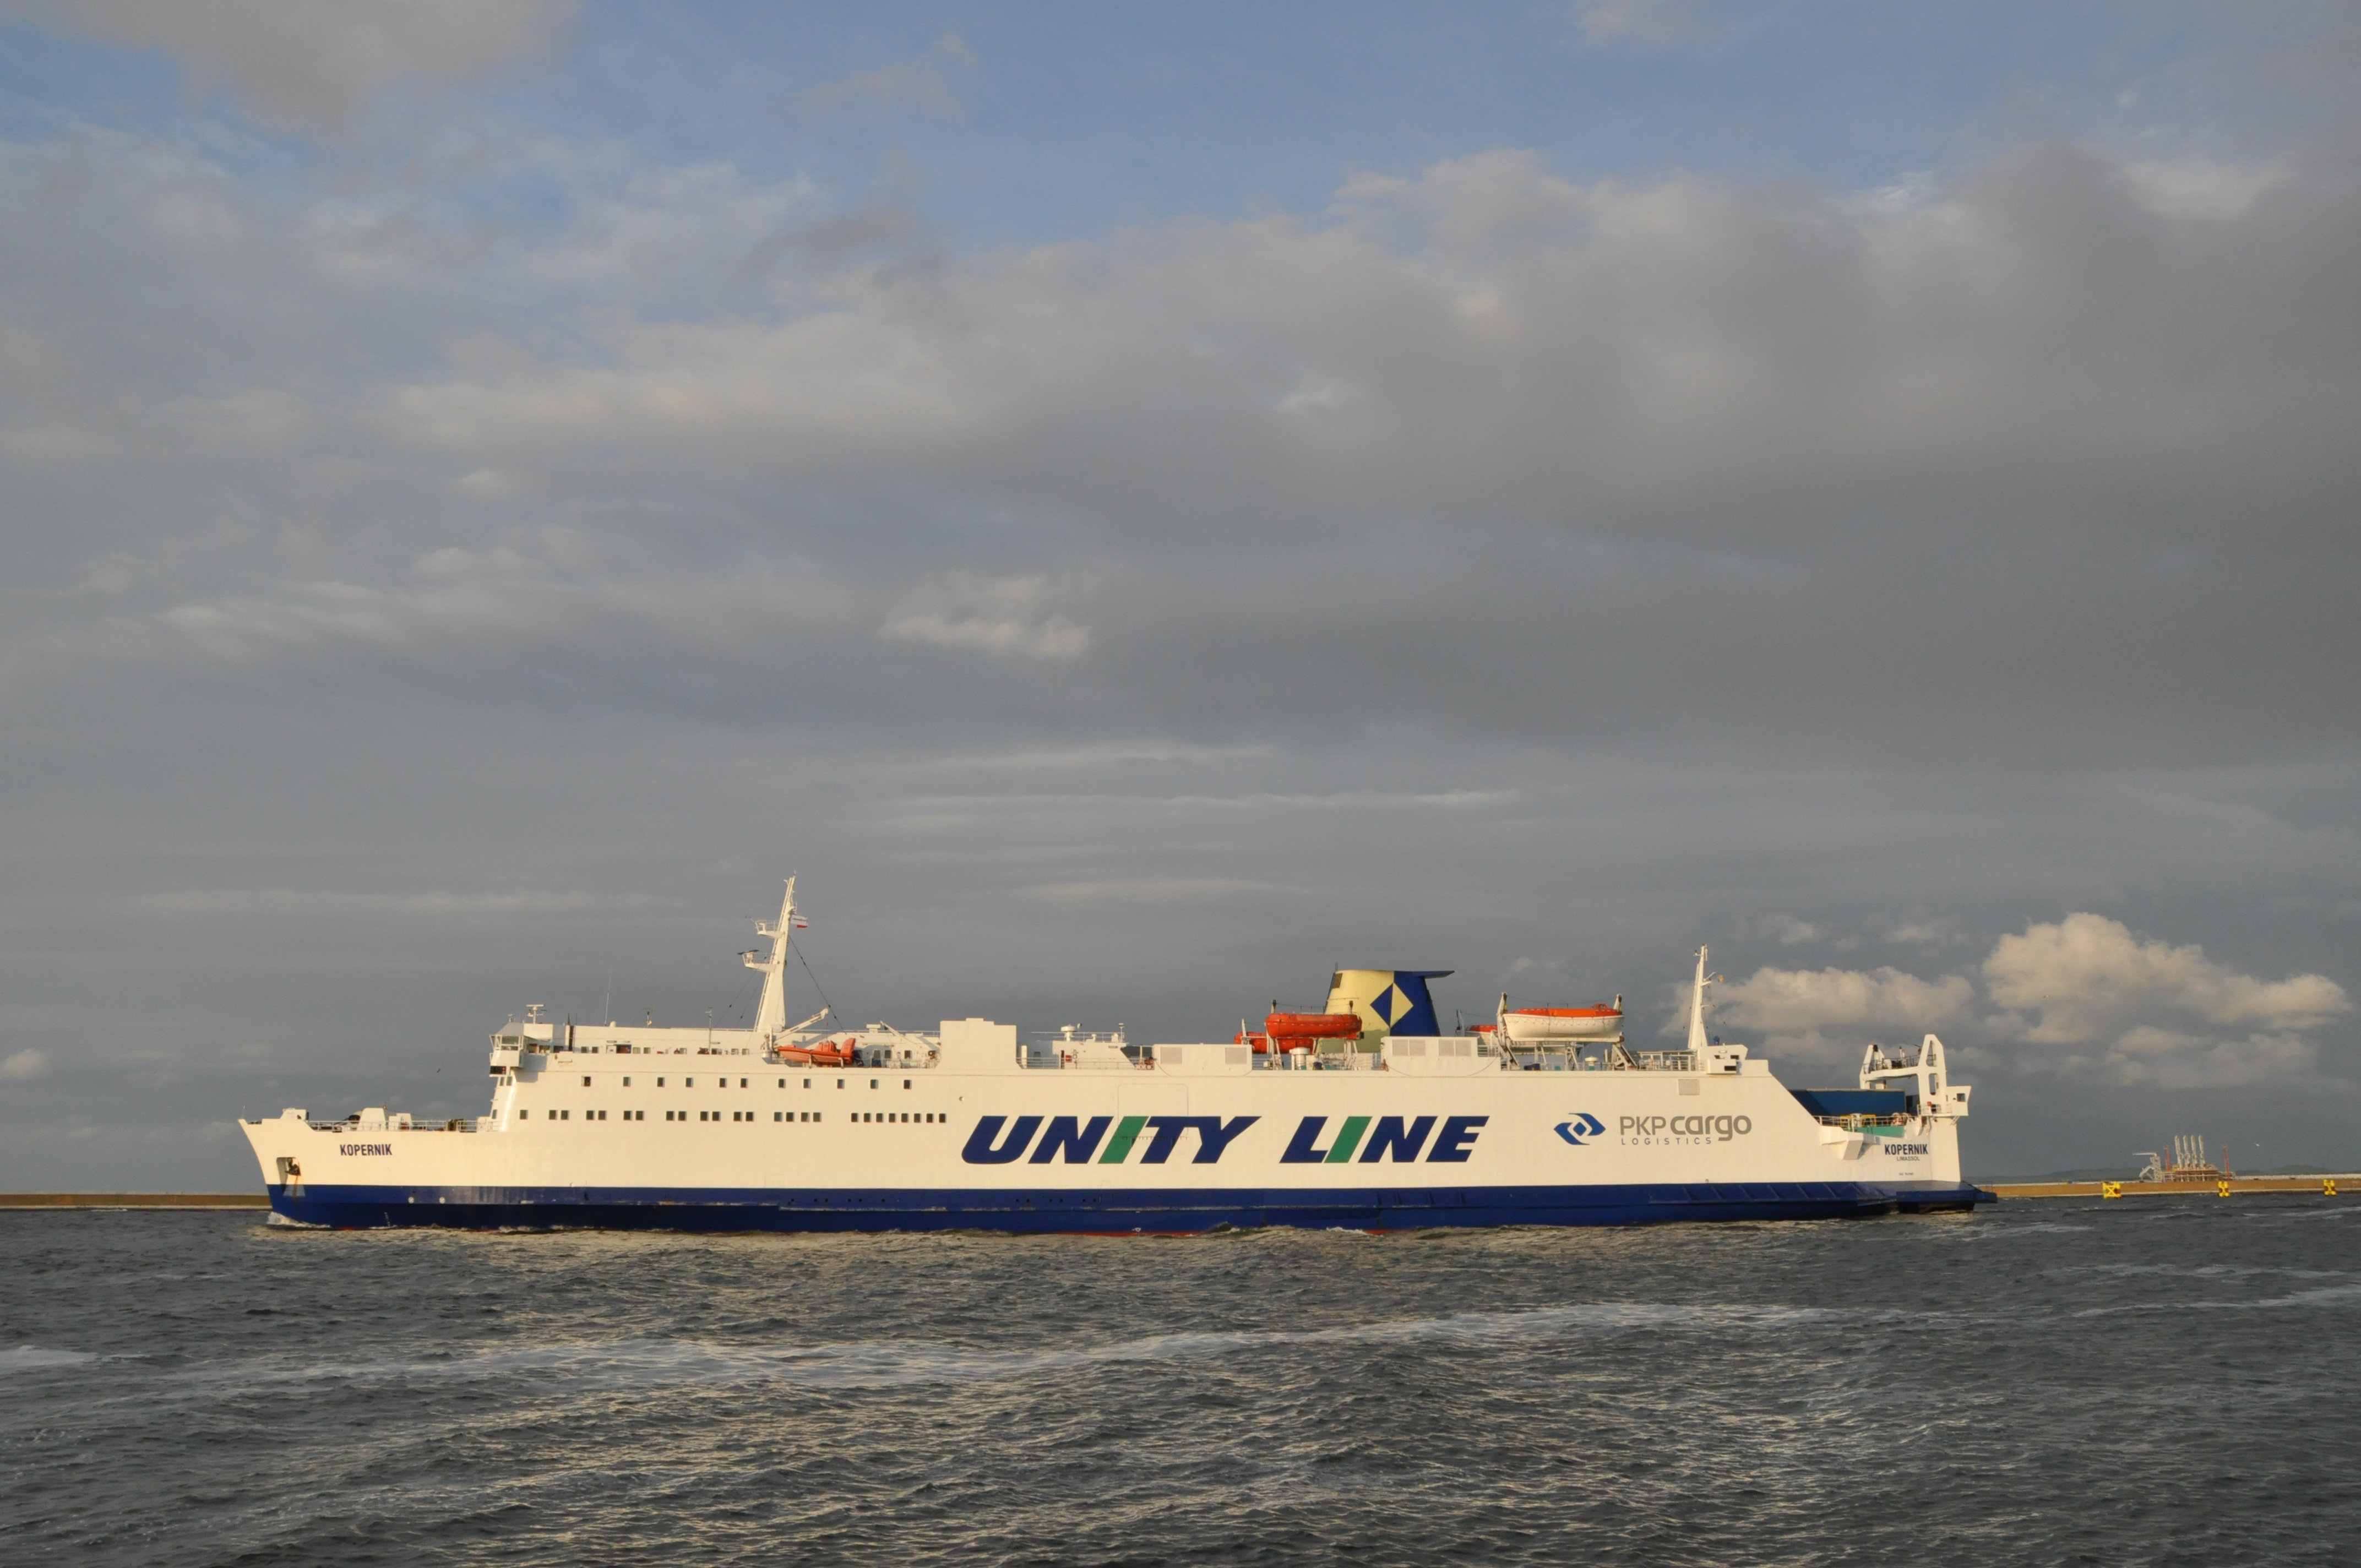
sea, coast, ocean, boat, ship, transport, vehicle, cargo ship, cruise, ferry, poland, channel, watercraft, cruise ship, the baltic sea, passenger ship, freight transport, ocean liner, roll on roll off